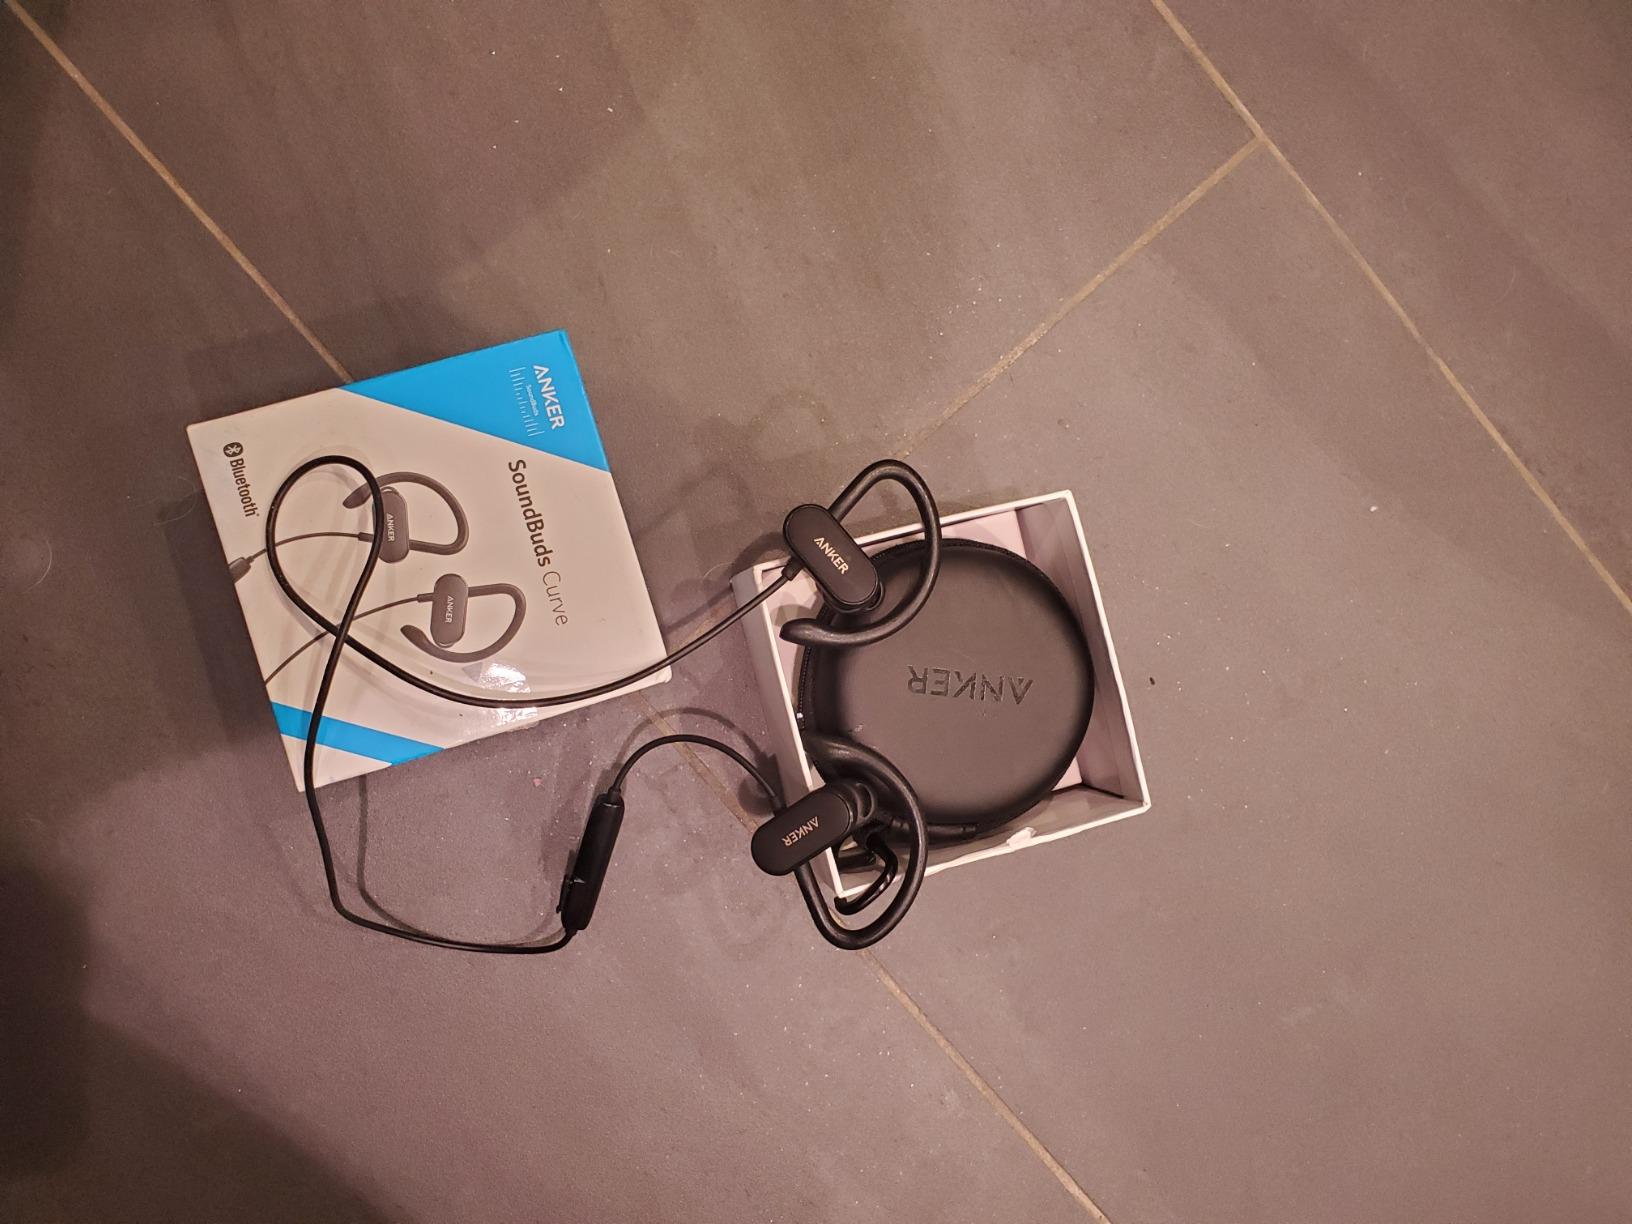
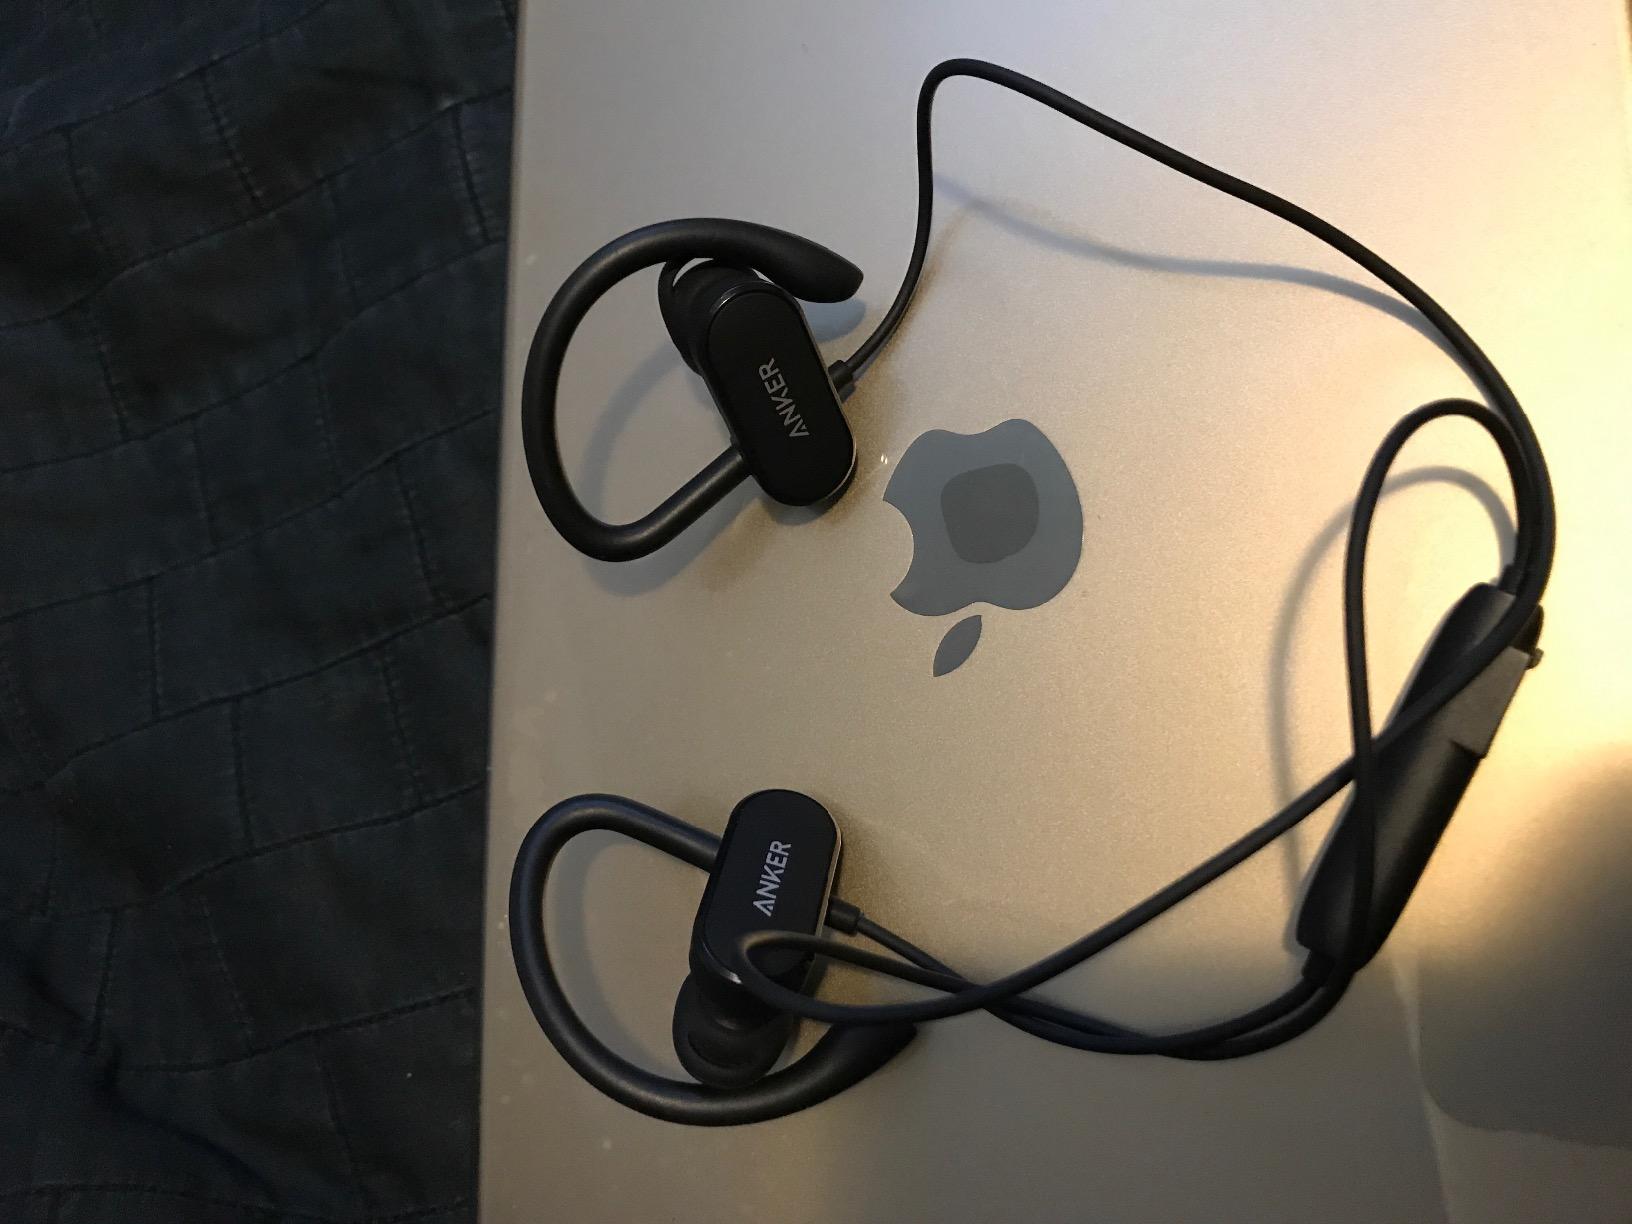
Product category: headphones
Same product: yes